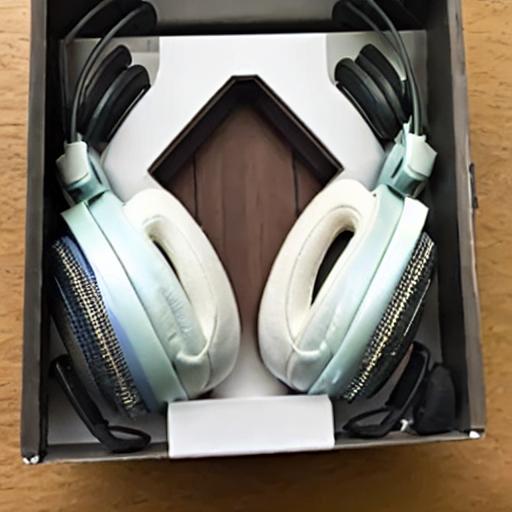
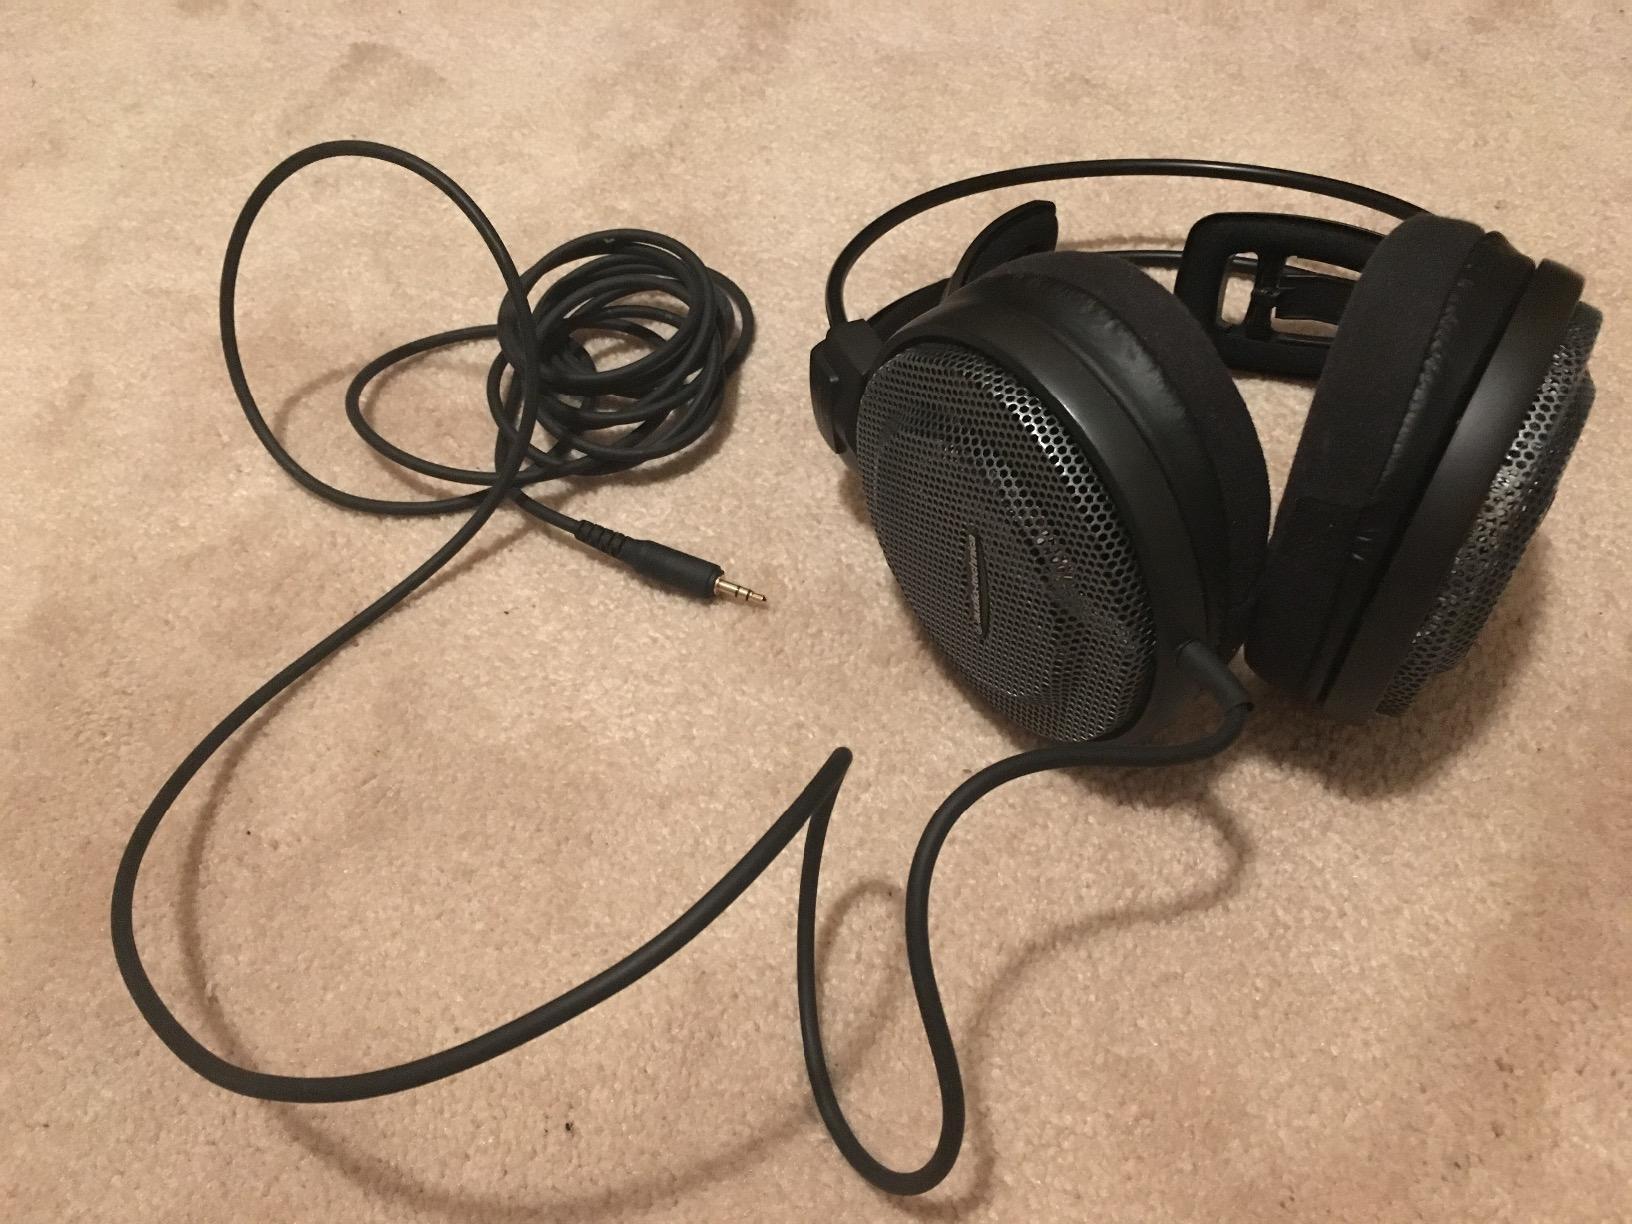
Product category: headphones
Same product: no